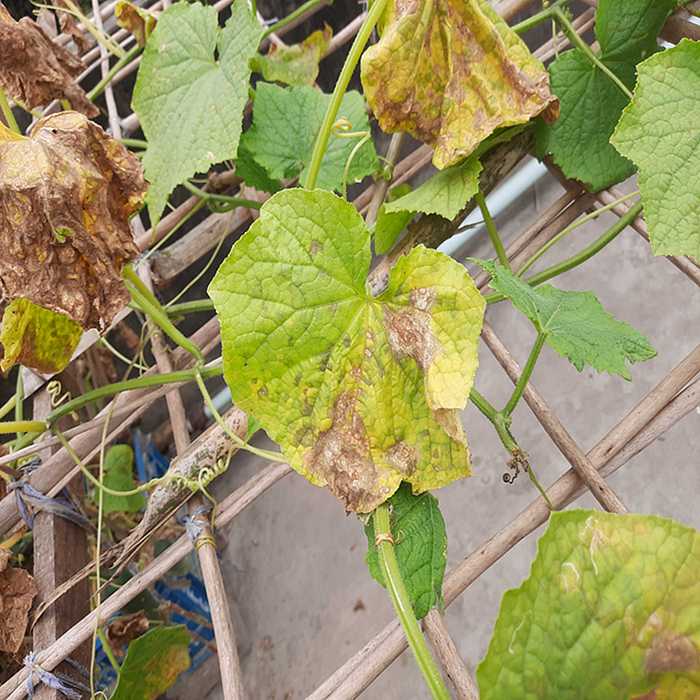
Plant: Cucumber
Label: Anthracnose lesions